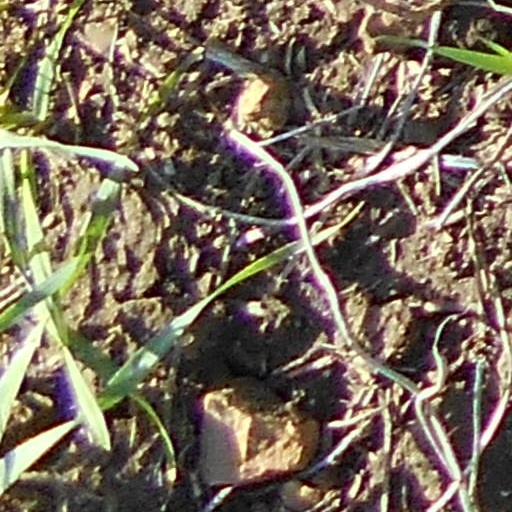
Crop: wheat